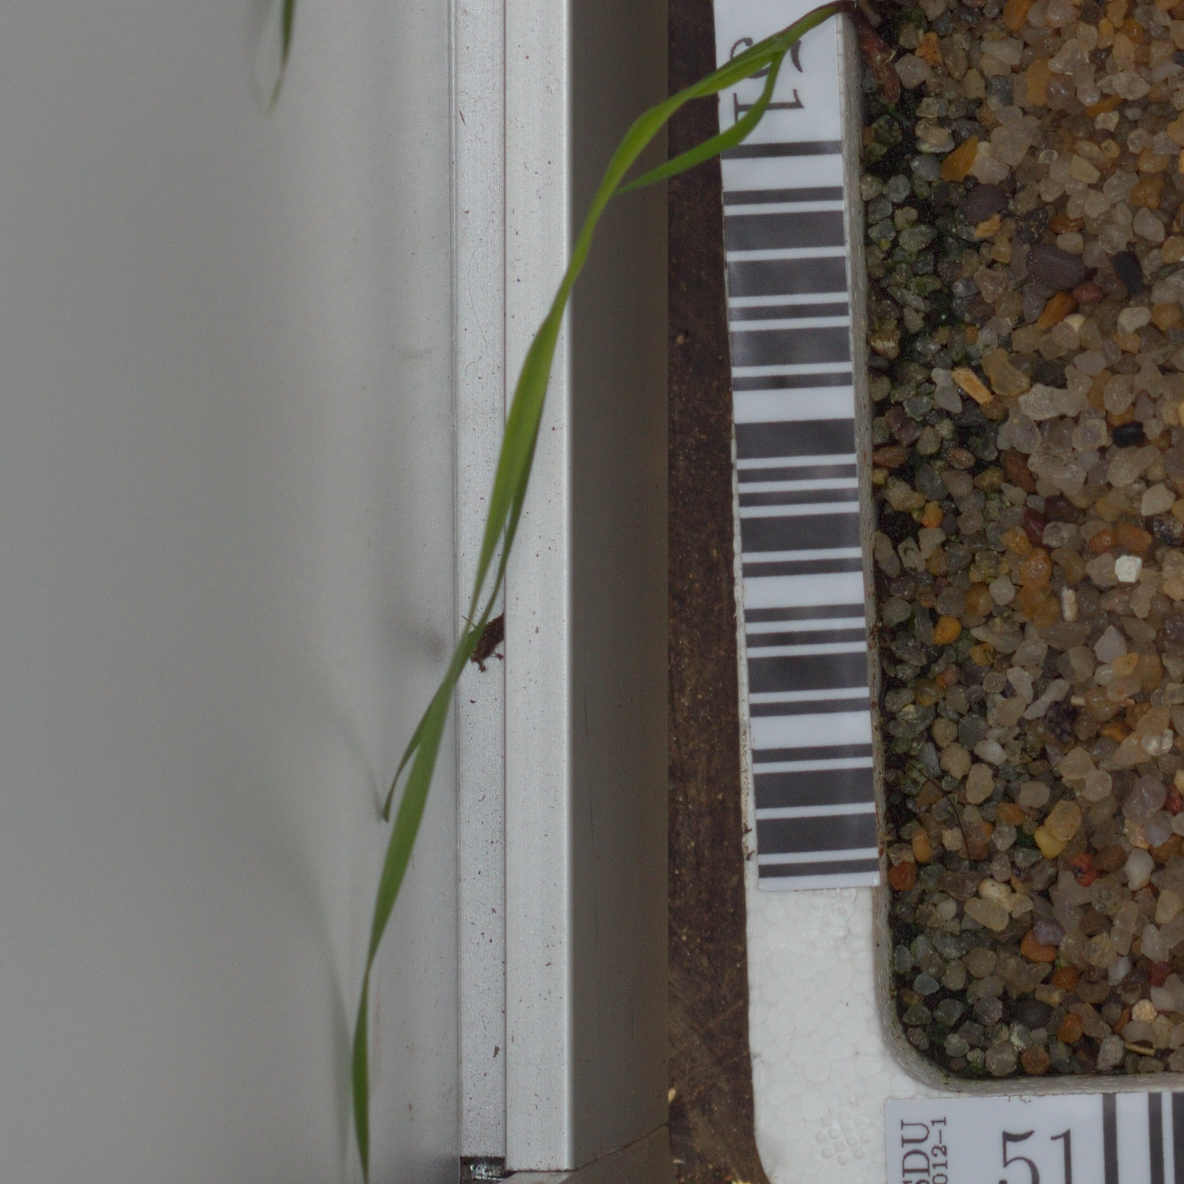
Label: black_grass